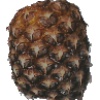
Label: Pineapple 1